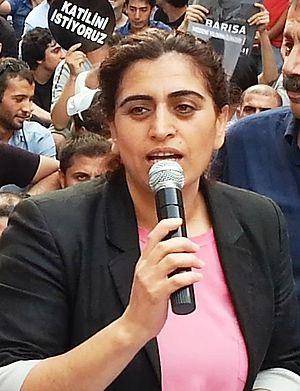
Sebahat Tuncel, née le 5 juillet 1975 à Yazıhan en Turquie, est une militante Kurde pour la défense des droits des femmes. Infirmière d'origine, elle est membre de la Grande Assemblée nationale de Turquie.